Milecastle 41

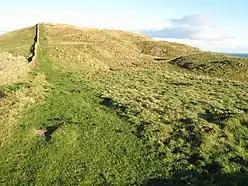
The site of Milecastle 41

Milecastle 41 (Melkridge) was a milecastle on Hadrian's Wall.